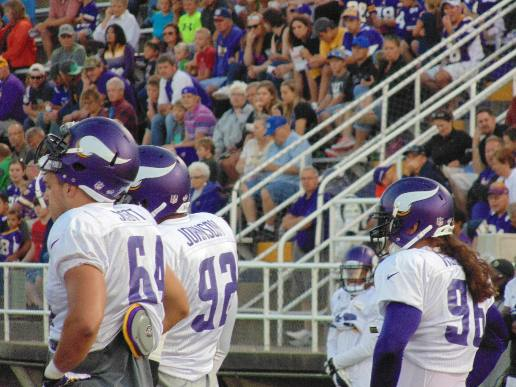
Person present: Yes